Allison Schmitt

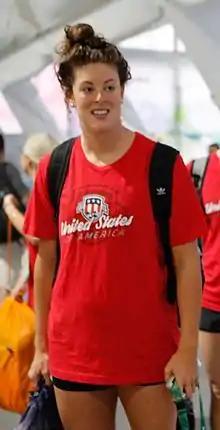
Schmitt at the 2016 Summer Olympics

Allison Rodgers Schmitt (born June 7, 1990) is an American competition swimmer who specializes in freestyle events. She is a four-time Olympian and a ten-time Olympic medalist.